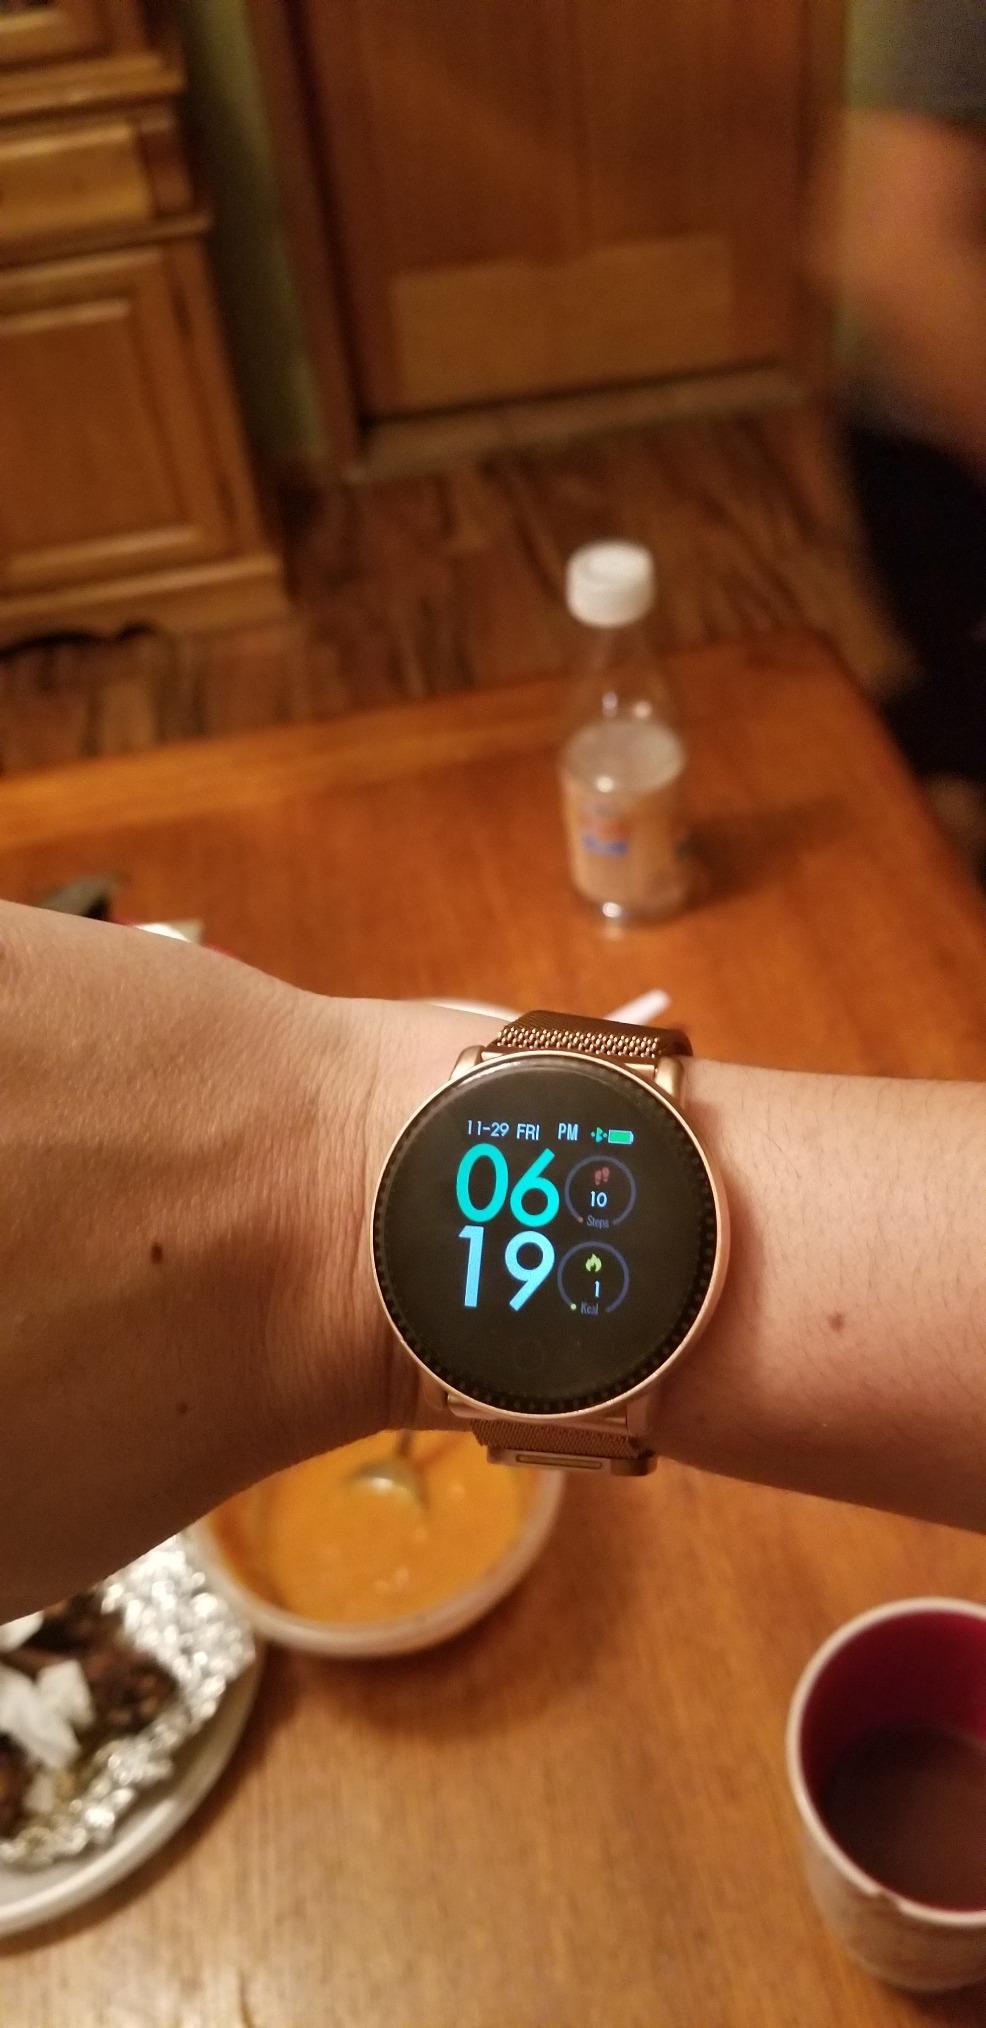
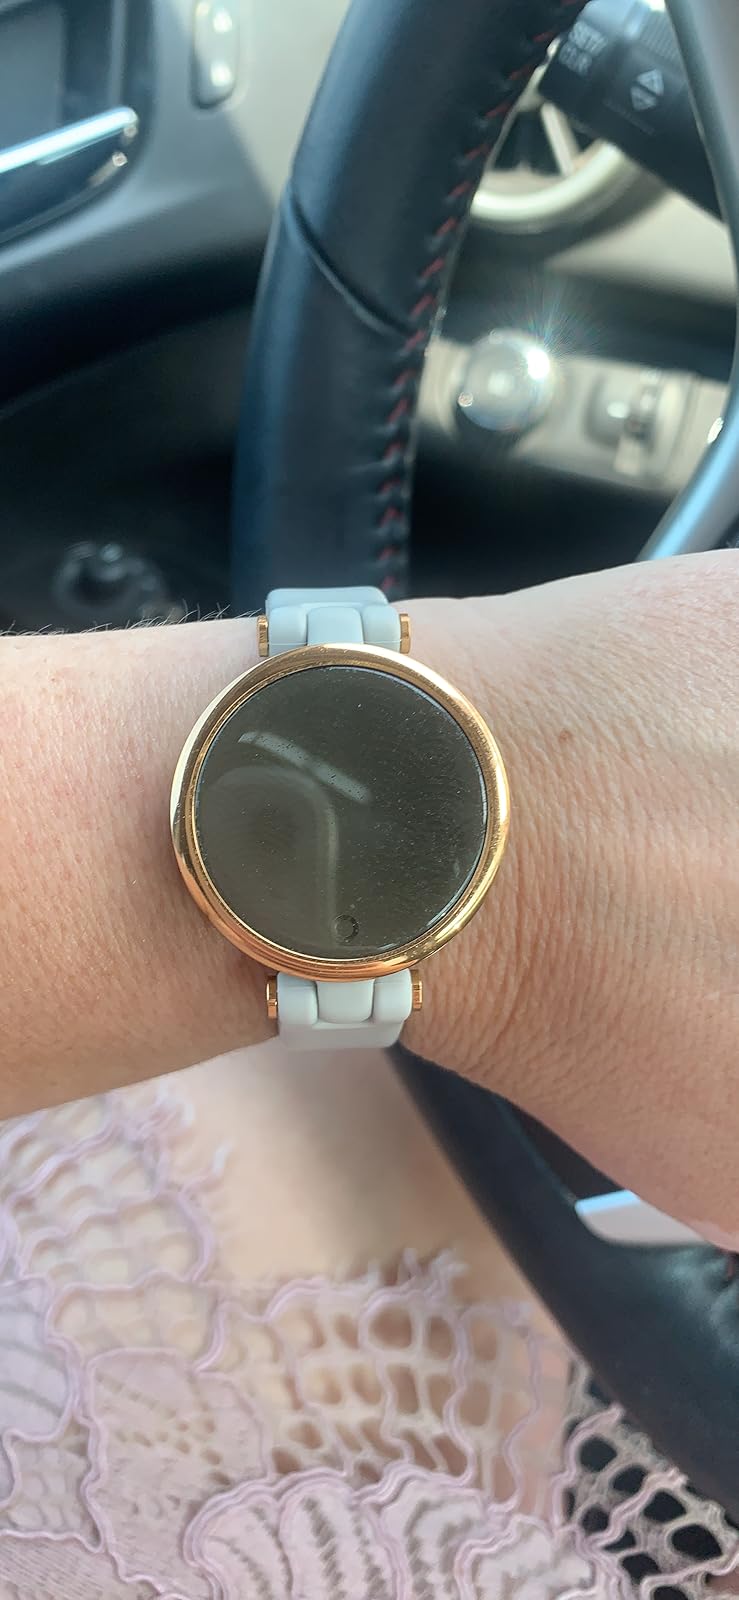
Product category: smartwatch
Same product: no